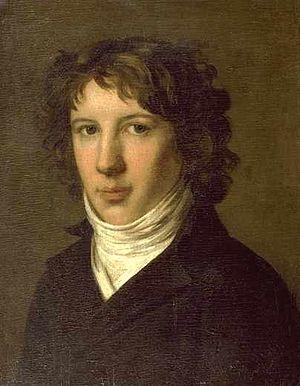
copie d'un original conservé dans une collection particulière française
La chute de Robespierre est consécutive à une série d'événements qui se sont déroulés du 8 thermidor an II vers midi, au 10 thermidor vers deux heures du matin et qui ont abouti au renversement de Robespierre et des robespierristes. Ils marquent la fin du régime de la Terreur.
La littérature française du XVIIIᵉ siècle s’inscrit dans une période le plus souvent définie par deux dates repères : 1715, date de la mort de Louis XIV, et d’autre part, 1799, date du coup d’État de Bonaparte qui instaure le Consulat et met d’une certaine façon fin à la période révolutionnaire. Ce siècle de transformations économiques, sociales, intellectuelles et politiques est riche d’une multiplicité d’œuvres qui peuvent se rattacher, en simplifiant, à deux orientations majeures : le mouvement des Lumières et ses remises en cause des bases de la société et, par ailleurs, la naissance d’une sensibilité que l’on qualifiera postérieurement de préromantique.
Le poste de président de la Convention nationale a existé entre 1792 et 1795.